Superenduro

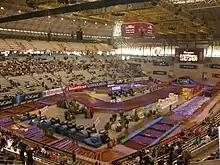
2011 Barcelona Indoor Enduro course

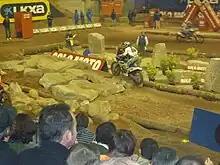
Graham Jarvis at the 2011 Barcelona Indoor Enduro

Indoor enduro or SuperEnduro which is also known by Endurocross shortened Enduro-X or EX, is a hybrid motorcycle competition, a mix of supercross and enduro racing held indoors over obstacles resembling a trials track. Super enduro events are typically held in hockey or downsized basketball arenas. Its main difference with supercross is in there being "hard rock sections" and wooden parts (resembling fallen trees) akin to enduro and technical 'trials' courses, rather than tarmac in between jumps. Tracks incorporate various elements of off-road riding, including rocks, boulders, logs, sand, mud, a water-hole and special obstacles (like giant tires). A Super enduro course is much faster than a trials course and much slower than a supercross course.